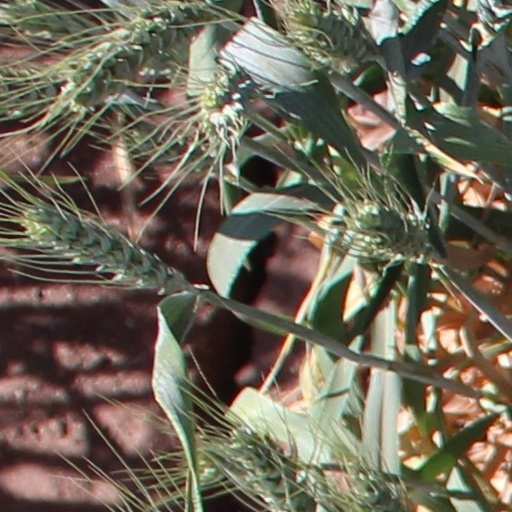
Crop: wheat